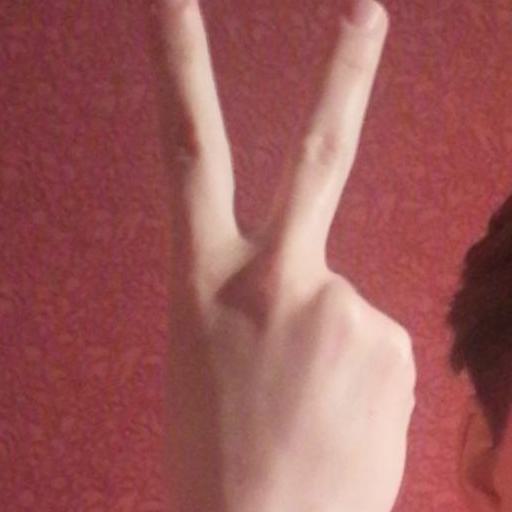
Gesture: peace_inverted